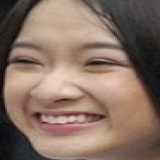
diễn viên Angela Phương Trinh